Saluki

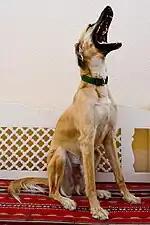

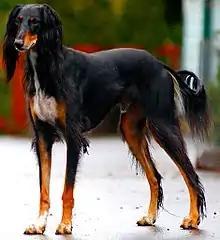
Saluki with a dark colored coat.

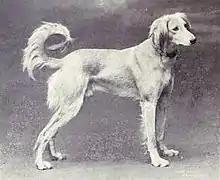
A Gazelle Hound from "Dogs of All Nations" (1915), its country of origin listed as India.

Salukis are sighthounds – hunting by sight more than scent or sound – and run their quarry down to kill or retrieve it. The normal size range for the modern breed is high at the withers and in weight. Female Salukis are slightly smaller than males. The head is long and narrow with large eyes and drop ears. The tail of the breed is long and curved. It has the typical deep-chested, long-legged body of sighthounds. The coat comes in a variety of colors including white, cream, fawn, red, grizzle/tan, black/tan, and tri-color (white, black and tan).